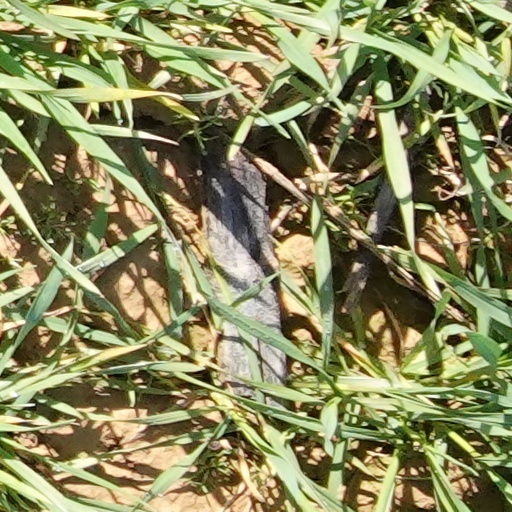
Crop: wheat